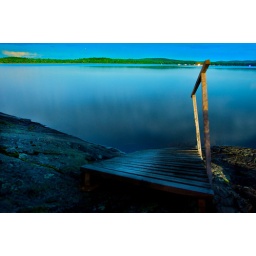
lake armour under a full blue moon. august 2008. 60 Seconds | f/2.8 | ISO 1000